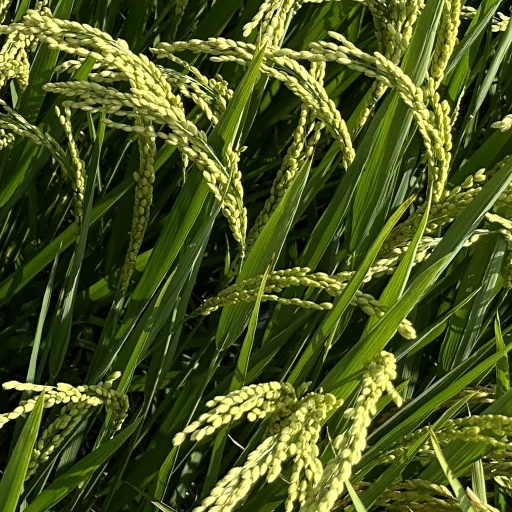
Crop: rice